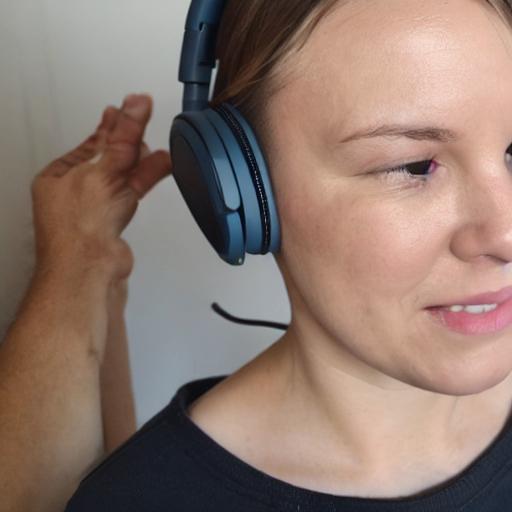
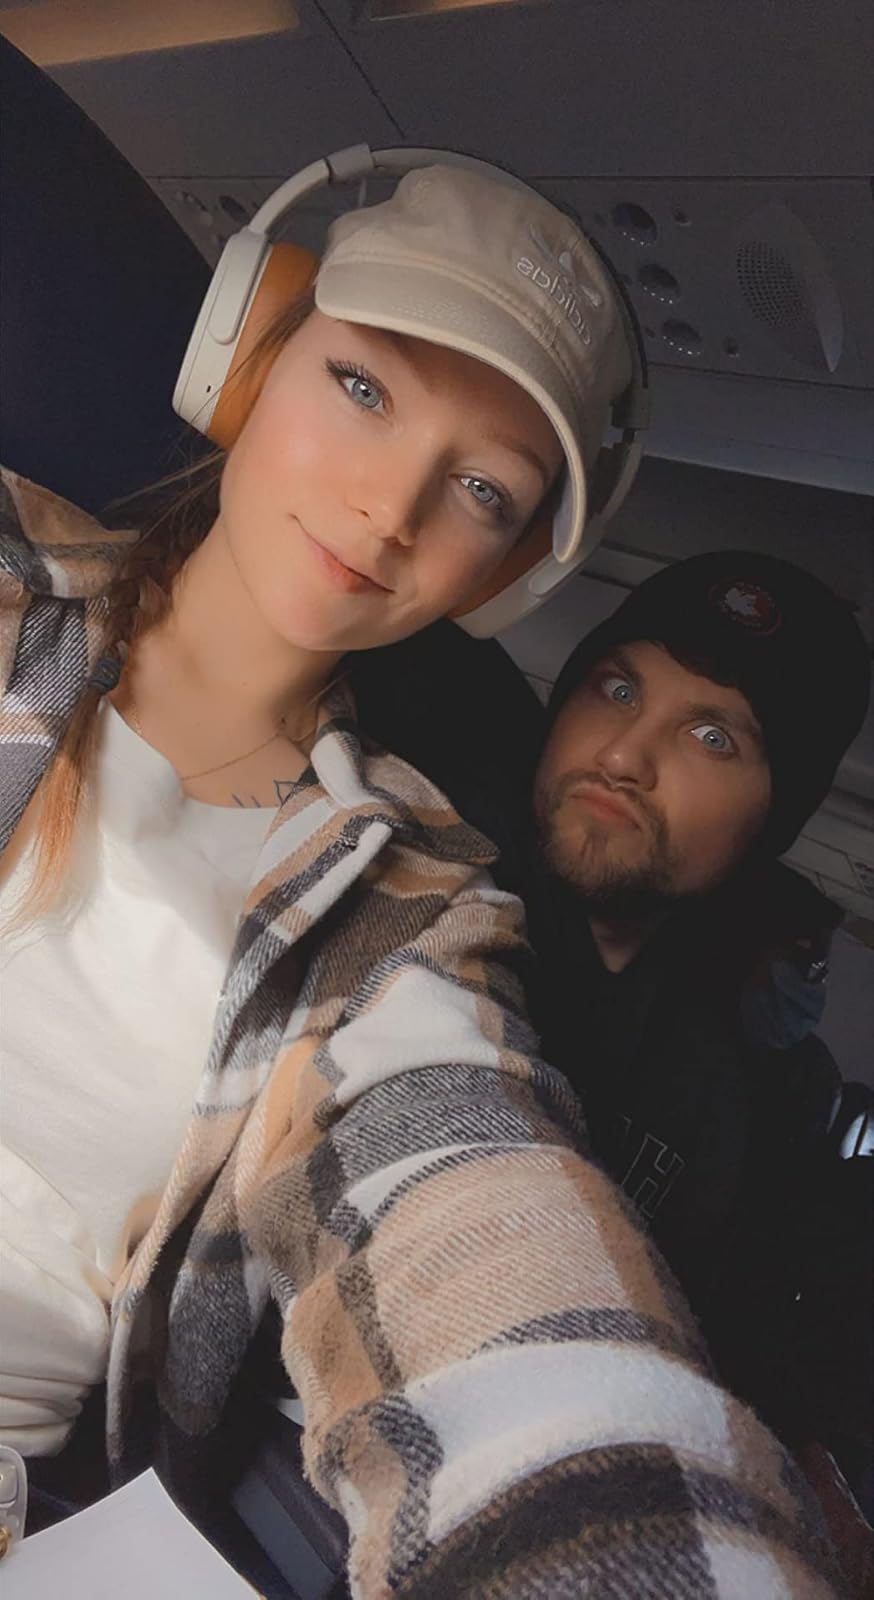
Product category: headphones
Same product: no